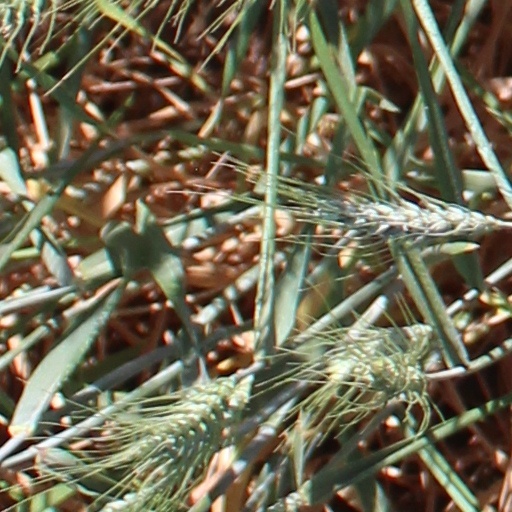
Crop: wheat